Benjamín Kuscevic

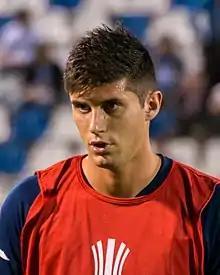
Kuščević with Universidad Católica in 2019

Benjamín Kuscevic Jaramillo (born 2 May 1996) is a Chilean footballer who currently plays as centre-back for Campeonato Brasileiro Série A club Fortaleza.